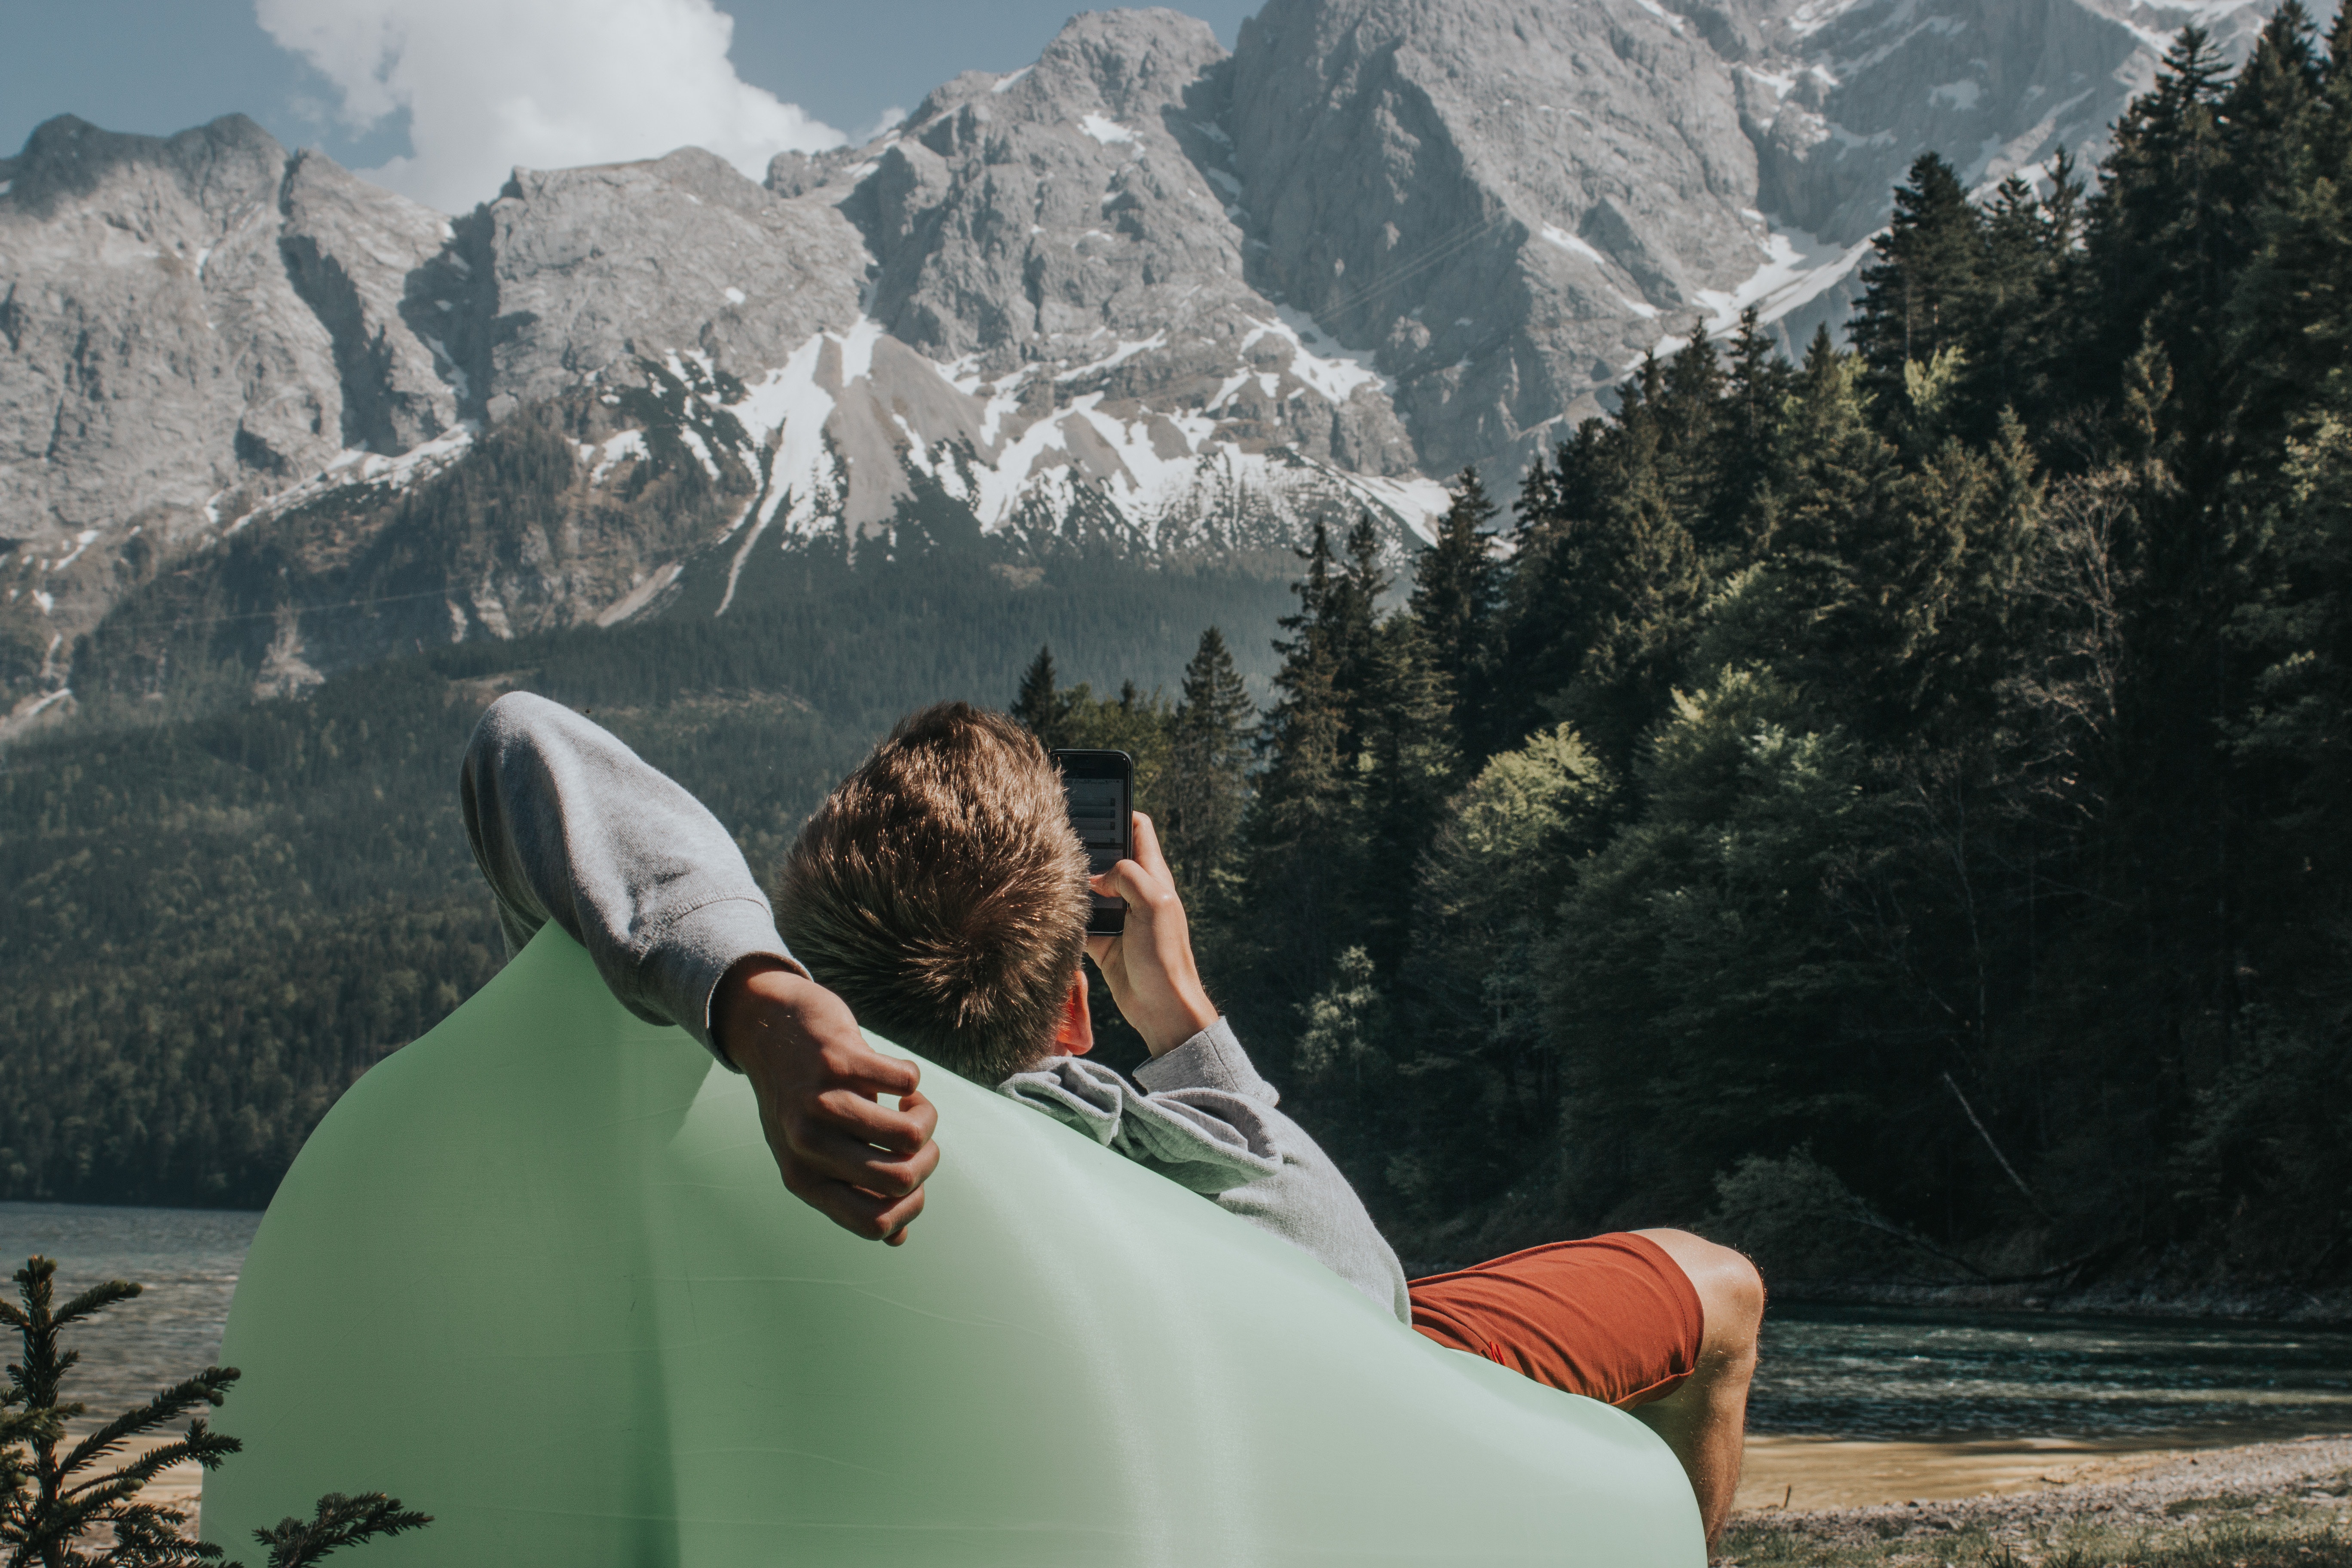
mountainous landforms, mountain, wilderness, mountain range, tree, alps, fun, vacation, photography, leisure, valley, glacier, national park, recreation, plant, sitting, adventure, tourism, ridge, shoe, travel, forest